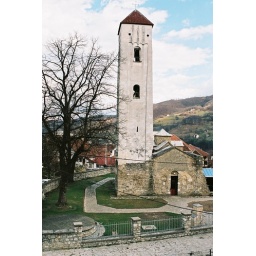
Church across the street from Mensur's house in Montenegro